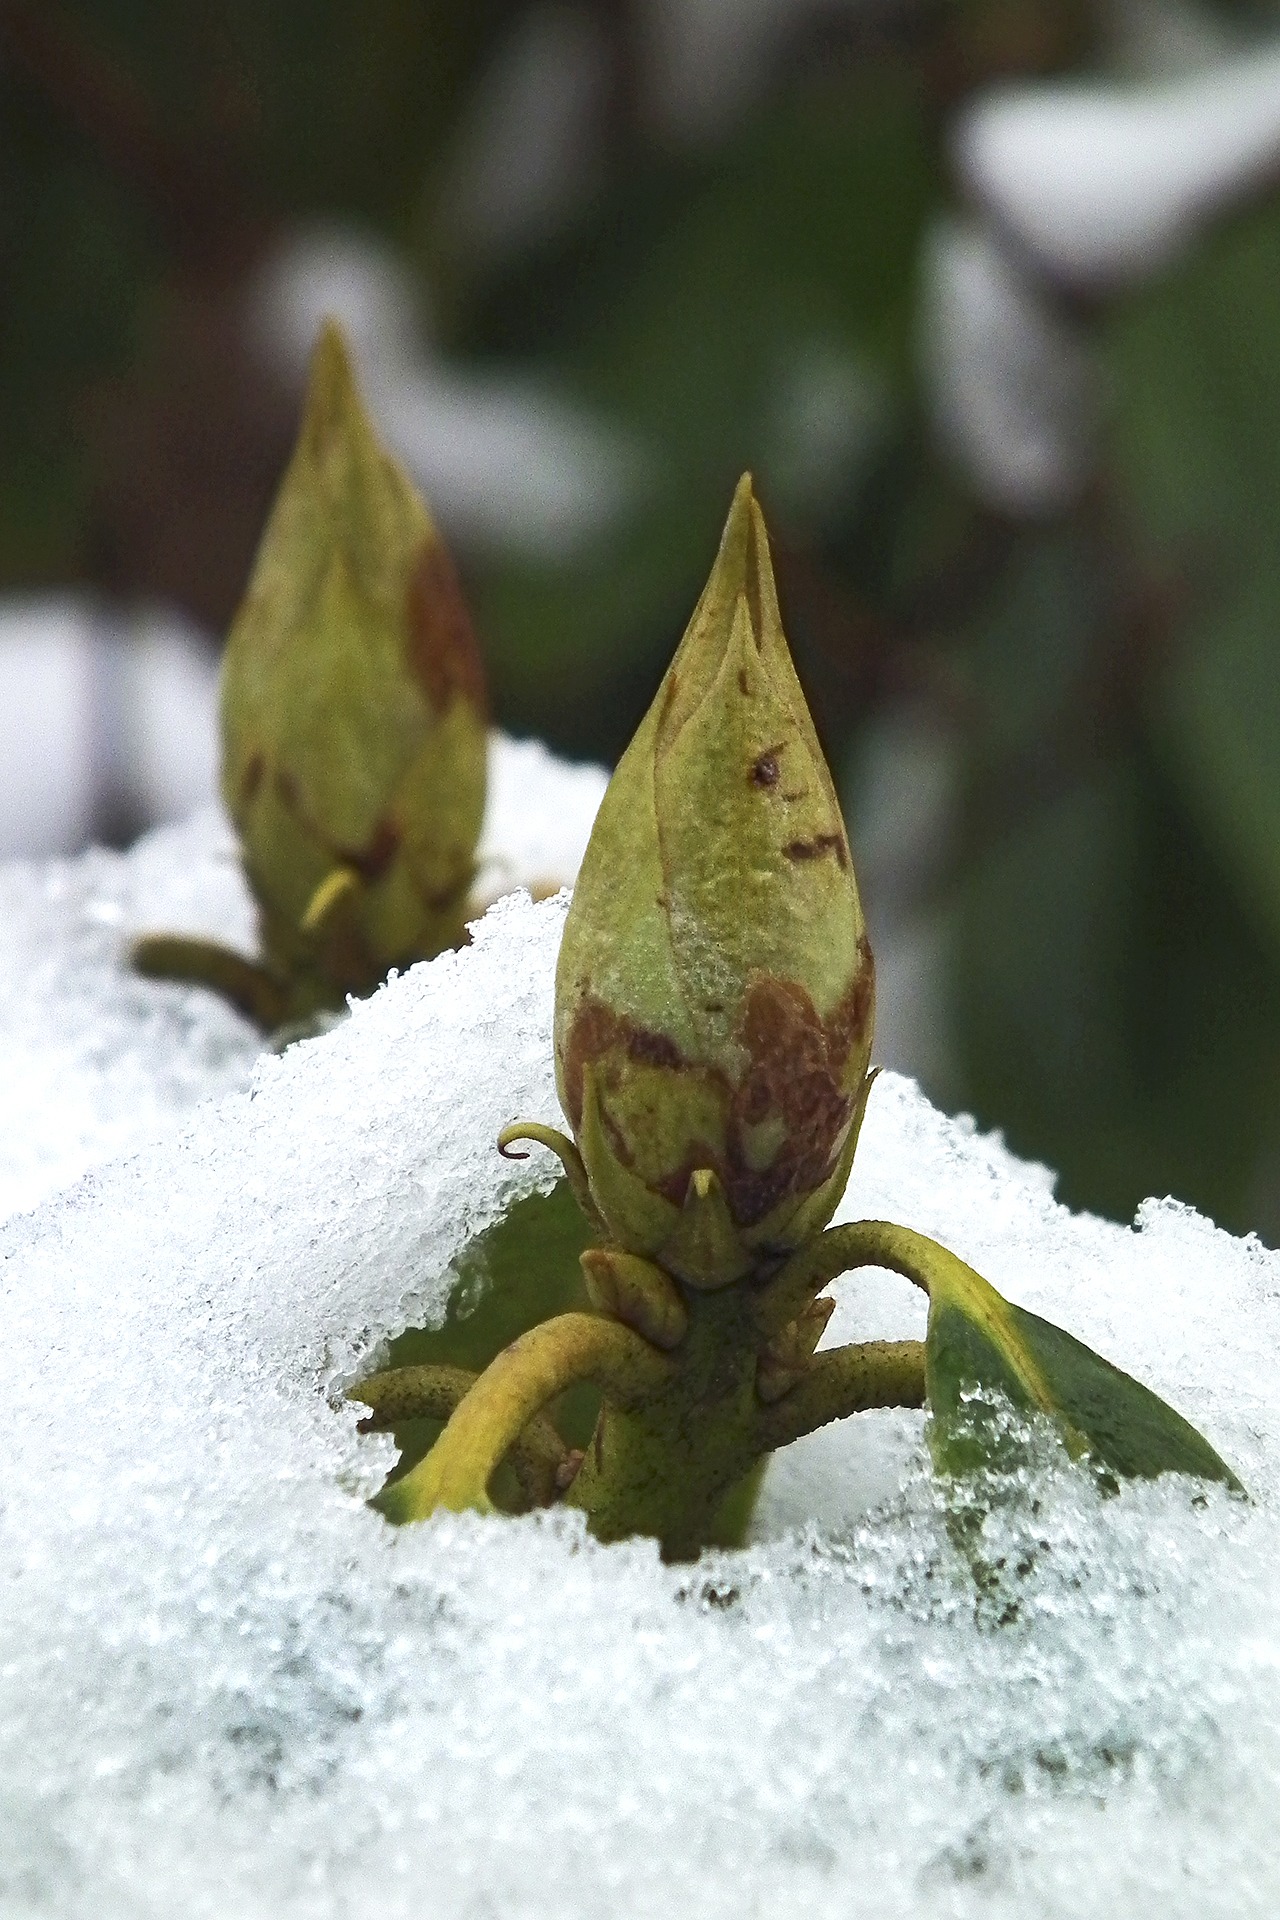
nature, branch, snow, plant, leaf, flower, ice, green, produce, botany, flora, fauna, close up, rhododendron, bud, macro photography, flowering plant, land plant